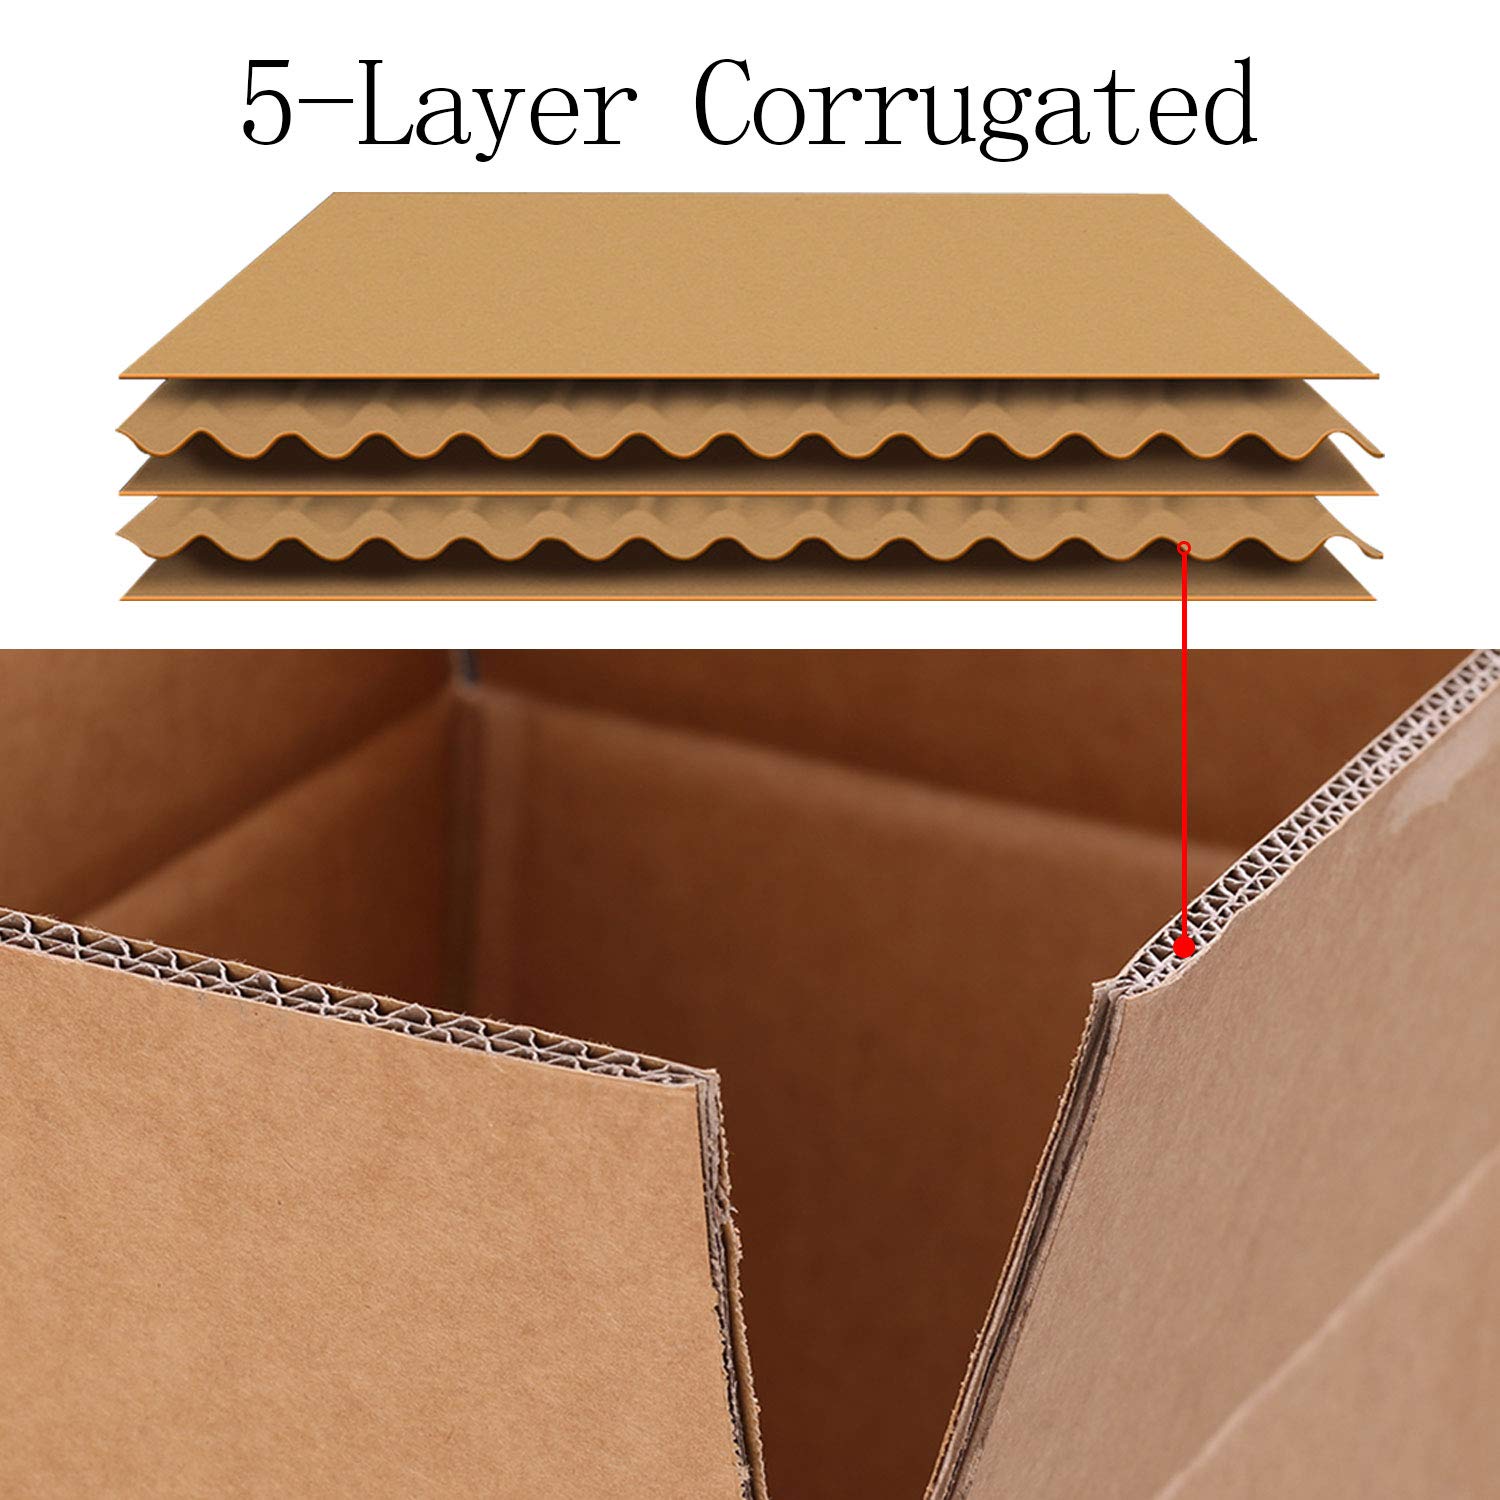
Label: cardboard